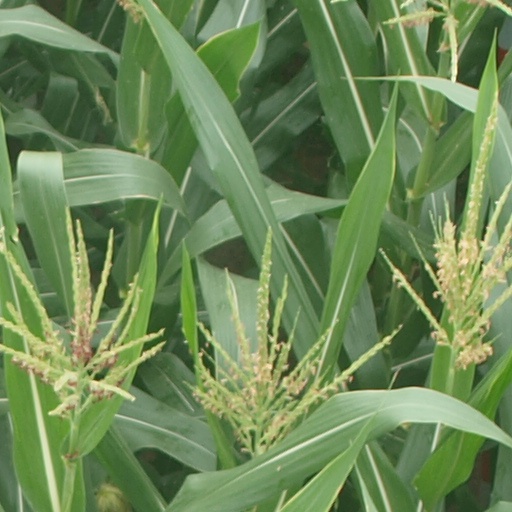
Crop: maize; corn